Gert Town, New Orleans

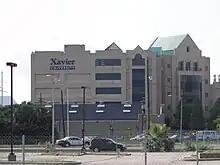
Xavier University, New Orleans. The university's former gymnasium known as "The Barn" is in the foreground. The gymnasium stood on the Xavier campus from 1937 until 2013. The multi-story building in the distance is the Xavier University of Louisiana Library.

Gert Town's most prominent landmark is Xavier University of Louisiana, which was established in 1925 and is the nation's only historically black Catholic university. Xavier was founded by St. Kathrine Drexel, an educator and philanthropist.